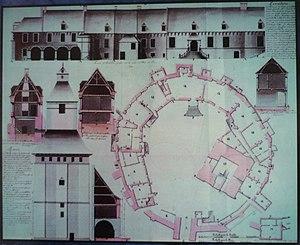
Plan du château au XVIII siècle This is a photo of a monument in Wallonia, number: 51004-CLT-0008-01
La Tour Burbant est le donjon du château d'Ath, construit vers 1166 par le comte de Hainaut, Baudouin IV dit le Bâtisseur, afin de servir de base pour défendre la frontière nord du Hainaut face à la Flandre et de surveiller la noblesse environnante.